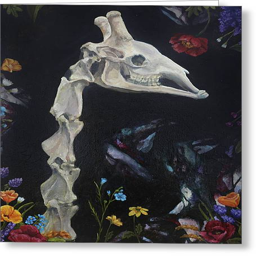
greeting card featuring animal and flowers by person